Buhl Airsedan

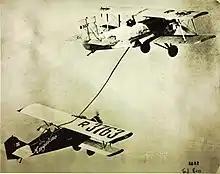
"The Angeleno" (L) being refueled in flight from a Curtiss Carrier Pigeon

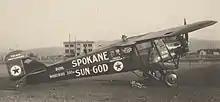
CA-6 Air Sedan "Spokane Sun God" after non-stop round trip crossing of the United States

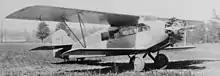
CA-5A N1451 was operated by Mamer Flying Service

A CA-5 Airsedan NC2915, dubbed "Miss Doran", and flown by Auggie Pedlar with V. P. Knope navigating, was one of the entrants in the disastrous August 1927 Dole Air Race and like many competitors, was lost at sea. Two other aviators lost their lives in a Swallow monoplane while searching for them.